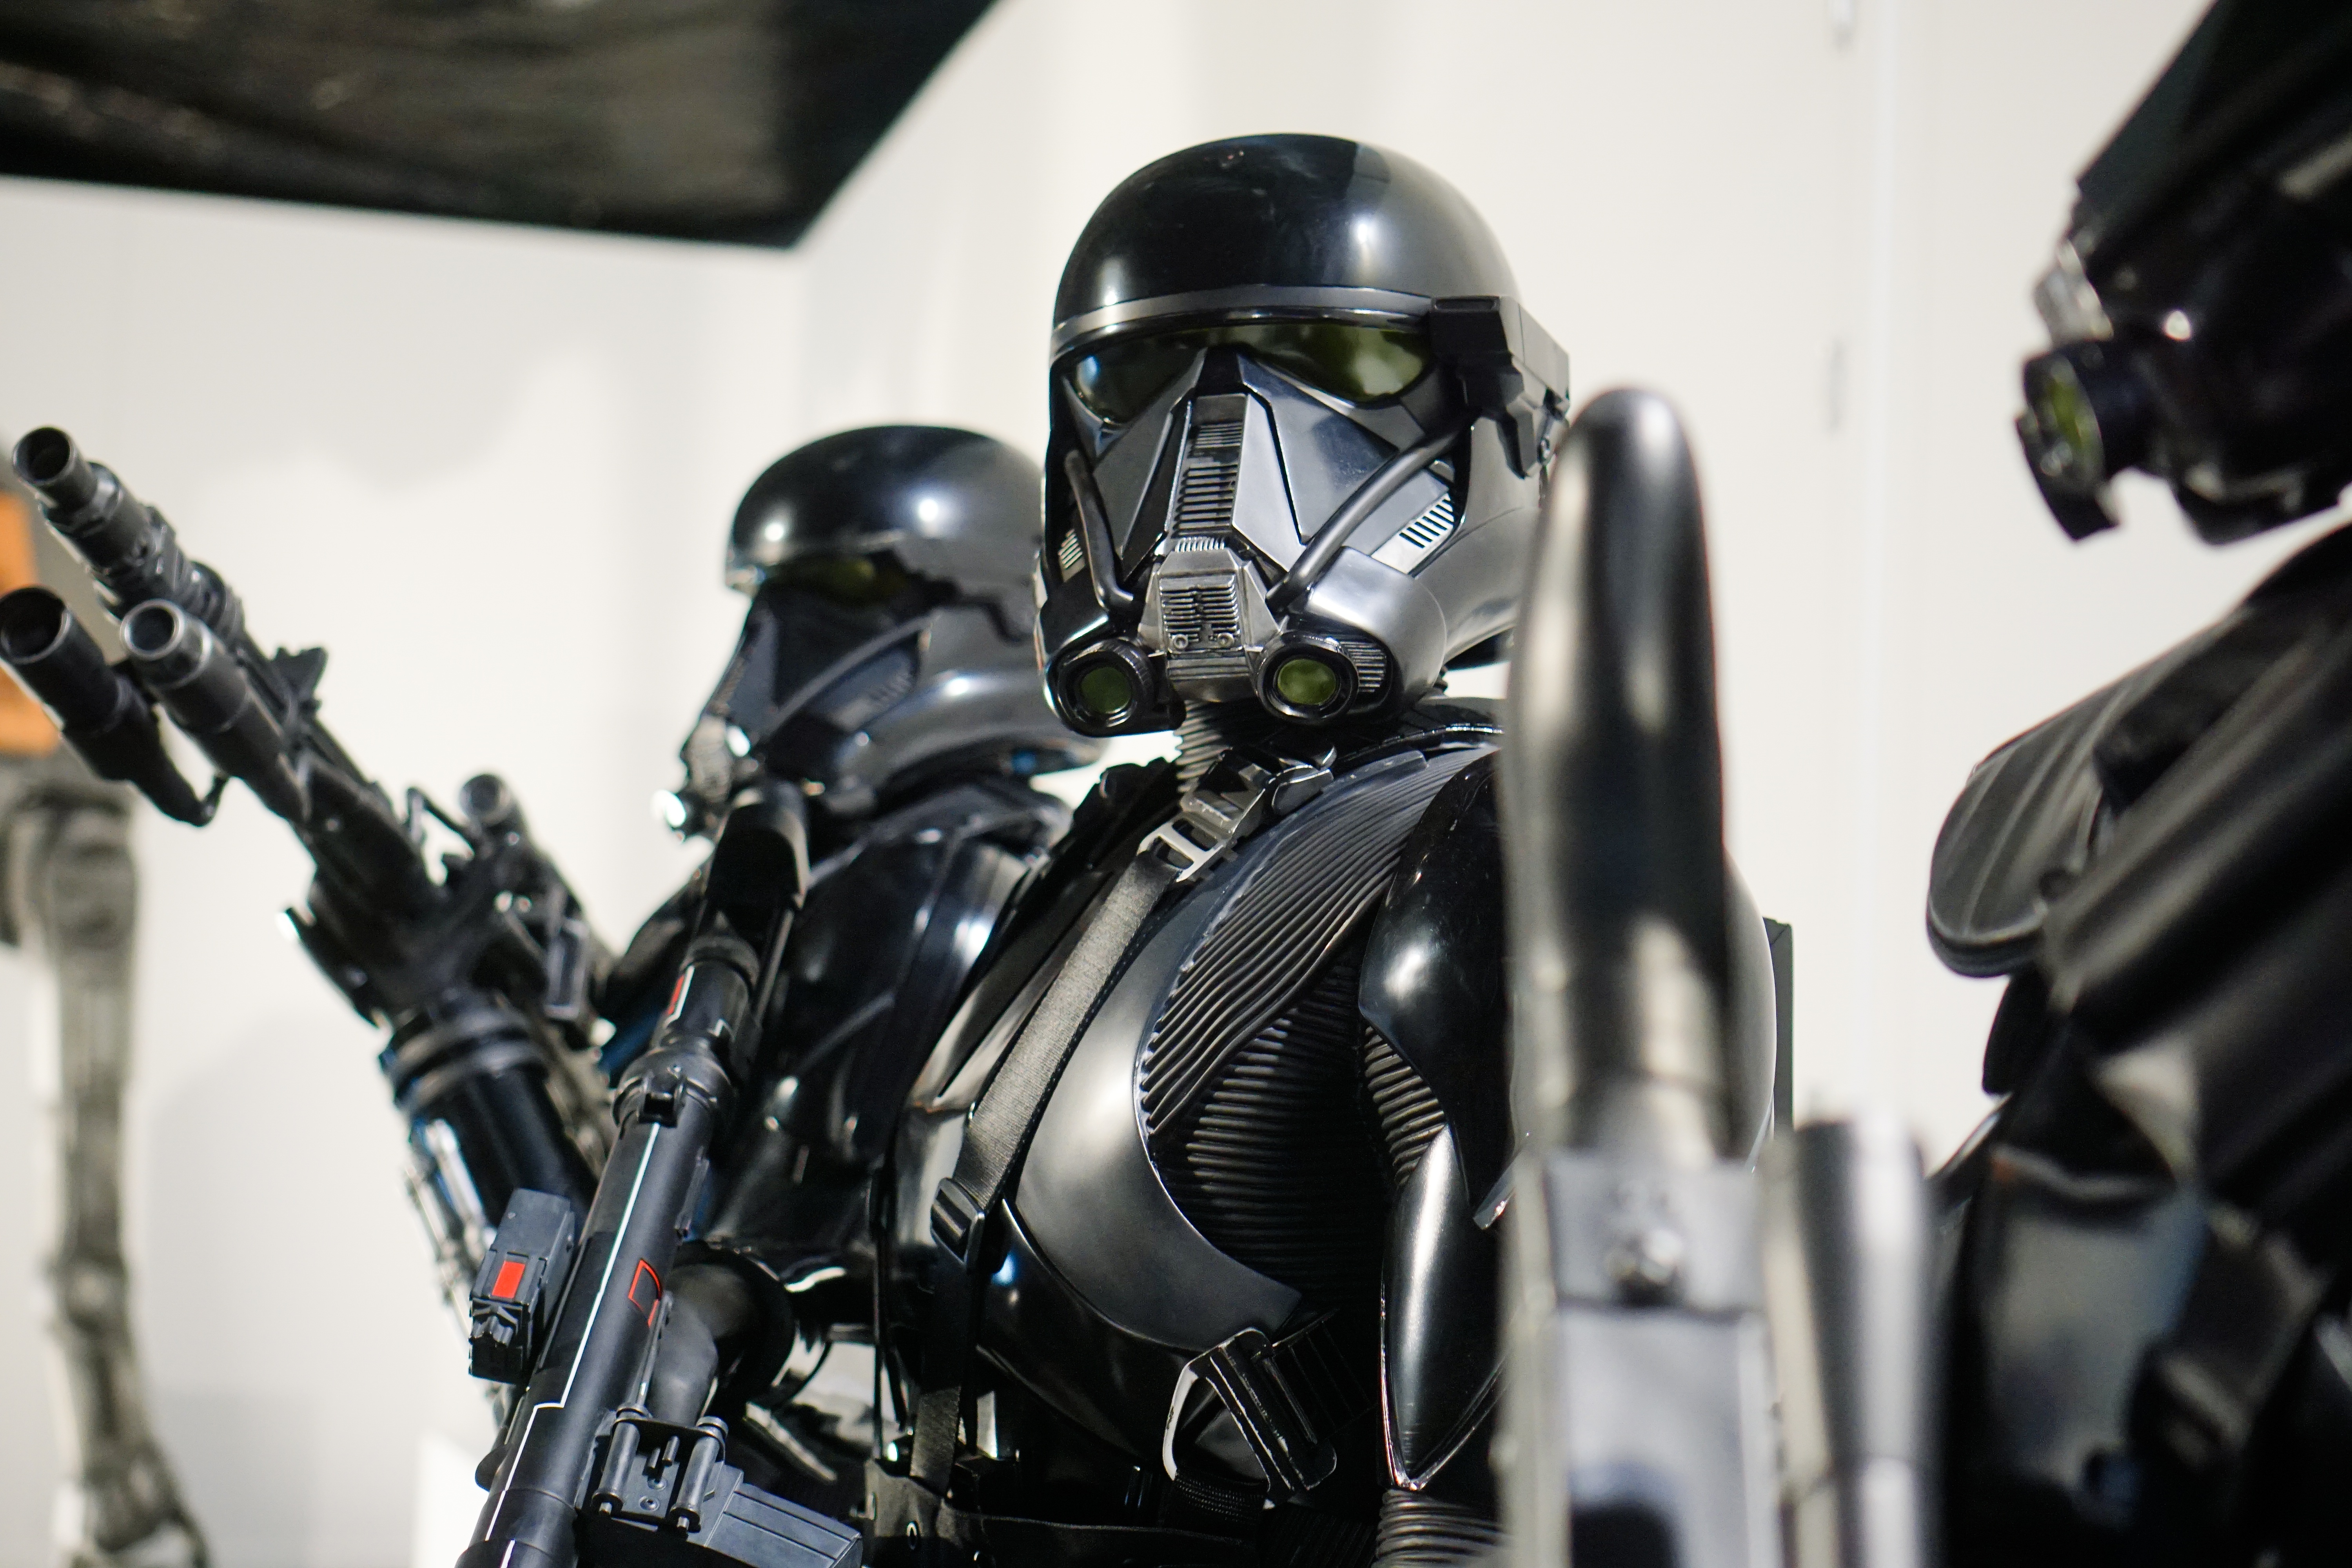
vehicle, motorcycle, machine, clothing, black, star wars, action figure, armour, movies, log support